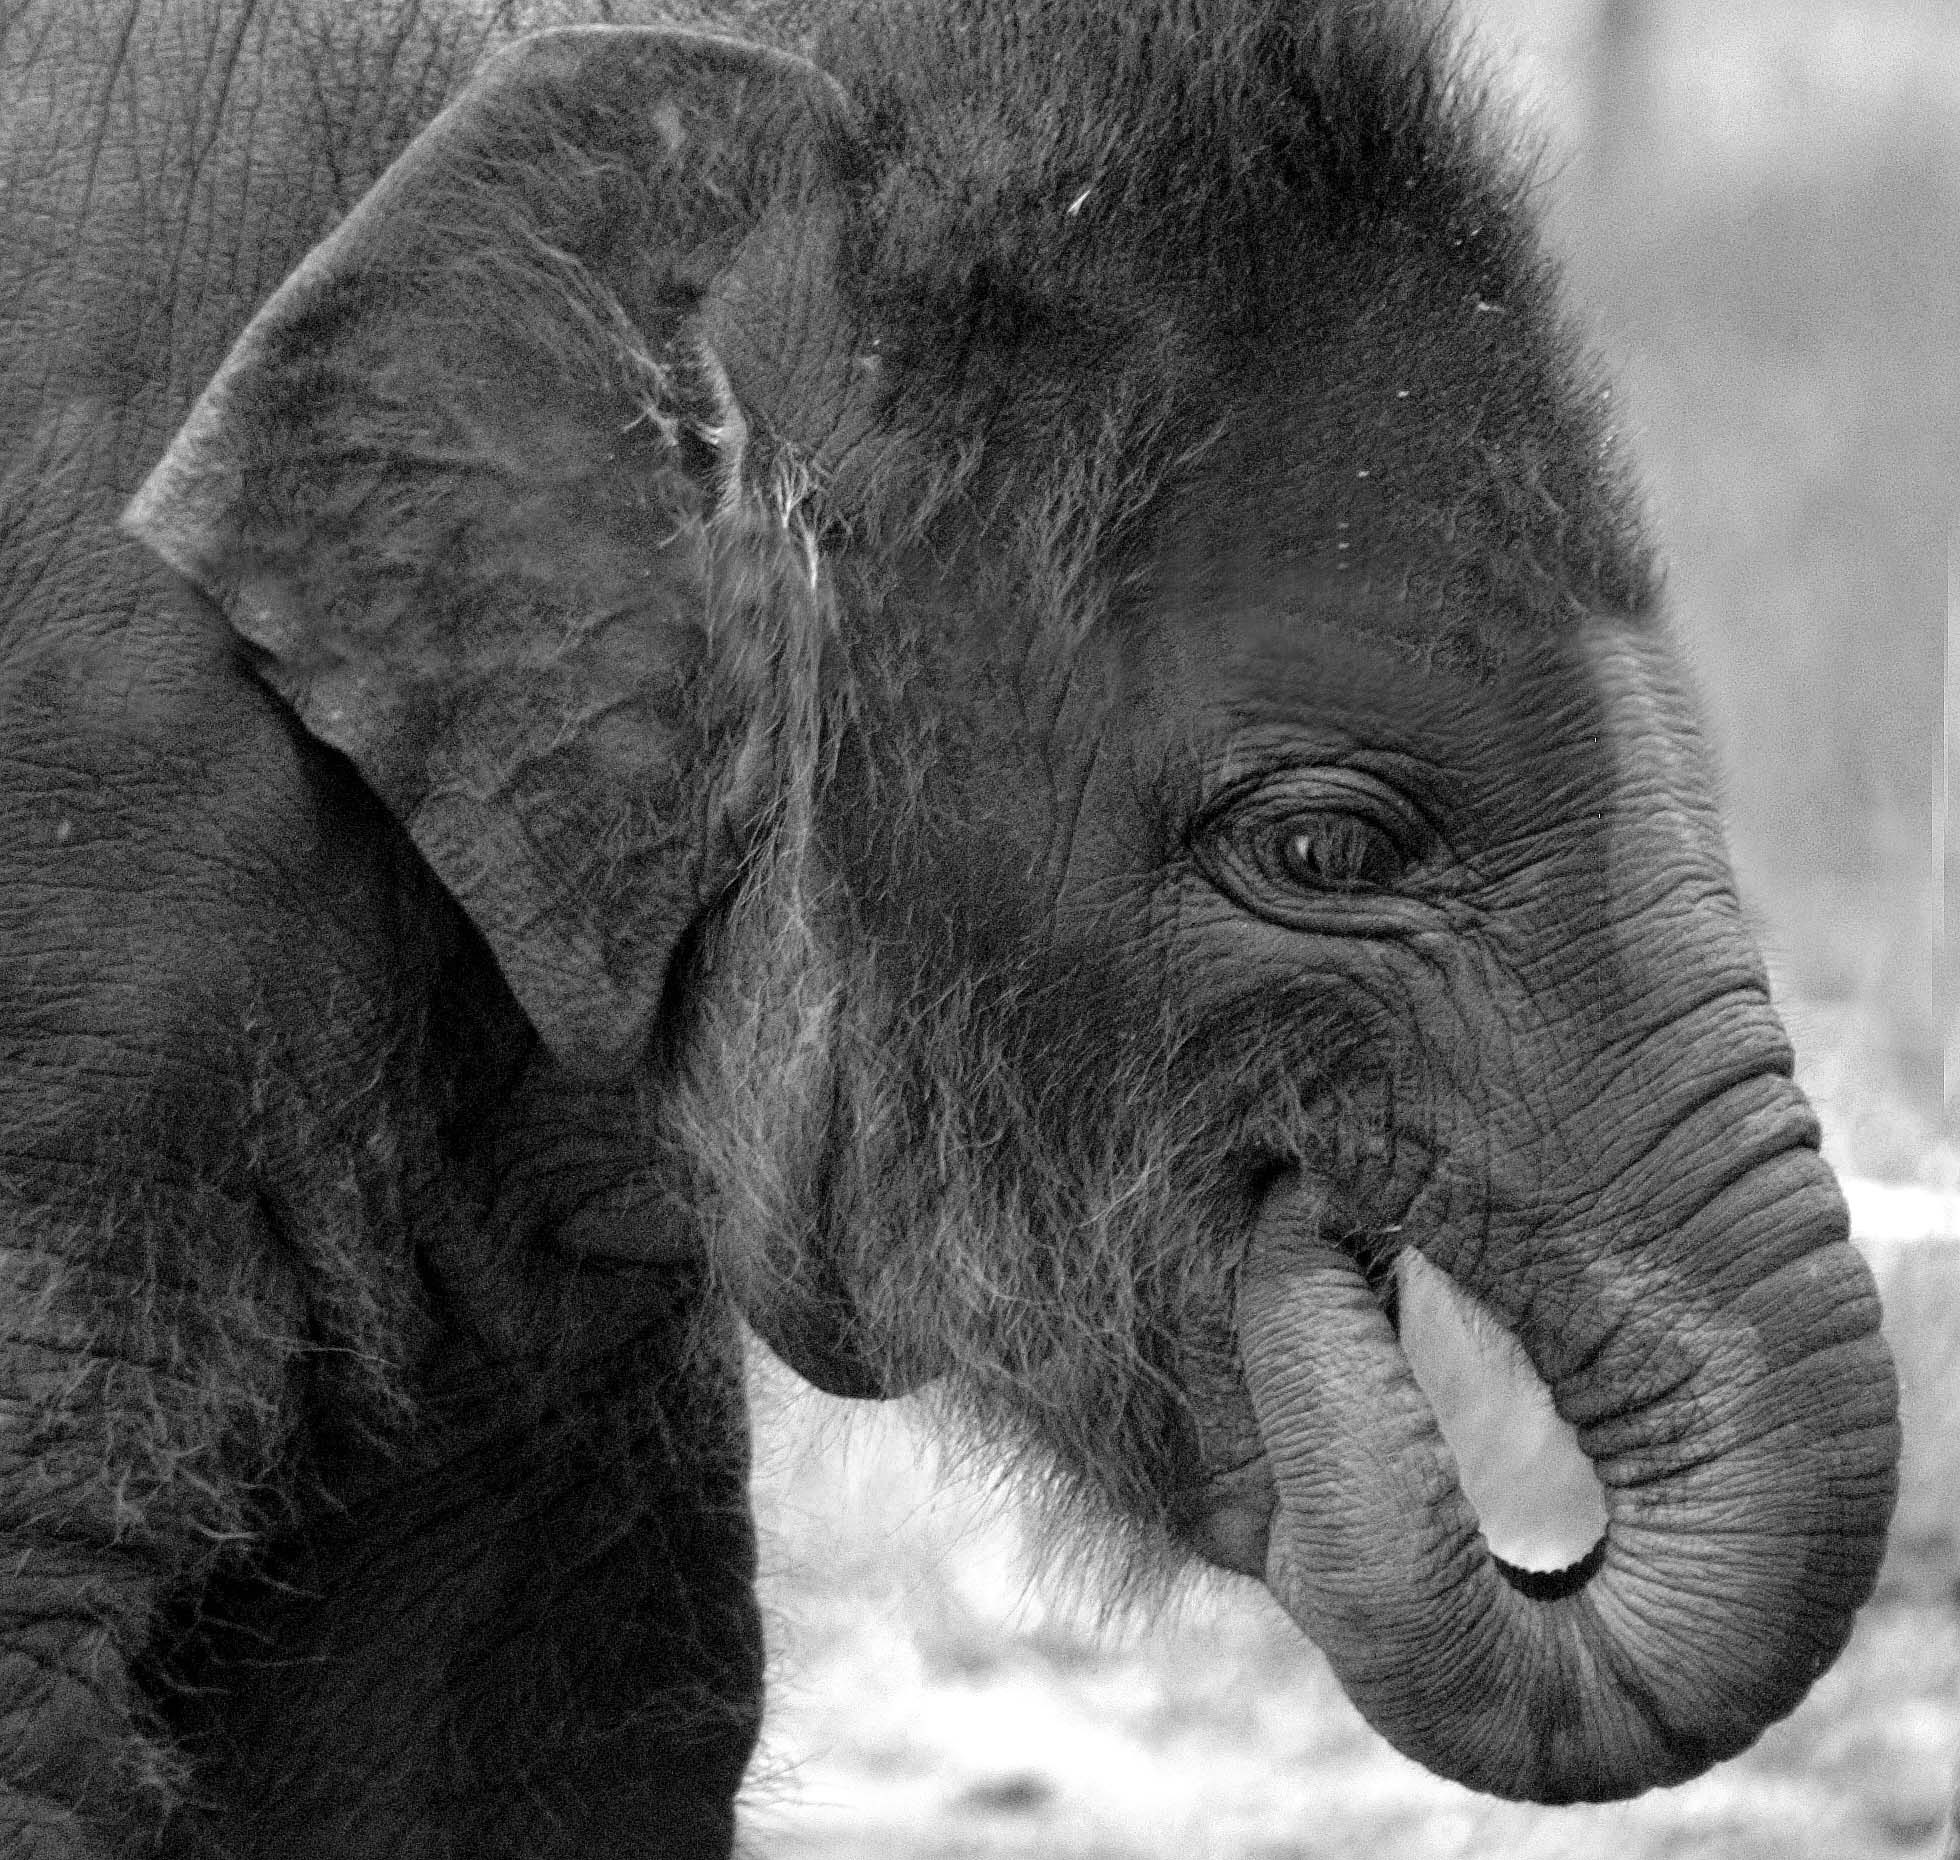
black and white, wildlife, mammal, black, monochrome, fauna, elephant, close up, snout, animals, head, vertebrate, indian elephant, monochrome photography, elephants and mammoths